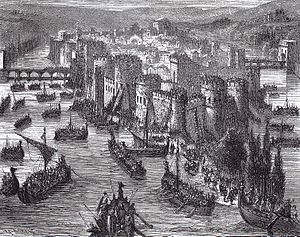
Belejringen af Paris (845)
Belejringen af Paris, afbildet i 1800-tallet. Bemærk: Volden, der er vist her, eksisterede ikke i 845.
Belejringen af Paris i 845 var kulminationen på en vikingeinvasion i kongeriget Vestfranken. Vikingerne blev ledet af en høvding kaldet "Reginherus", eller Regnar, der traditionelt er blevet identificeret som fornaldersaga-figuren Regnar Lodbrog. Regnars flåde på 120 vikingeskibe, der medbragte tusindvis af mænd, sejlede op af Seinen i marts og fortsatte op ad floden. Den vestfrankiske konge, Karl den Skaldede samlede en mindre hær som modsvar, men da hæren blev delt, blev den ene halvdel nedkæmpet af Regnars krigere, mens den resterende del af hæren derefter fortrak fra stedet. Vikingerne nåede til Paris mod slutningen af måneden, omkring påske. Efter at have erobret og plyndret byen trak vikingerne sig tilbage efter de var blevet betalt en løsesum på 7.000 livre, hvilket svarer til omkring 2570 kg, i sølv og guld af Karl den Skaldede.